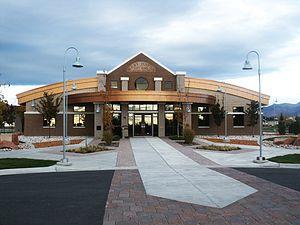
West Haven est une municipalité américaine située dans le comté de Weber en Utah. Lors du recensement de 2010, sa population est de 10 272 habitants.